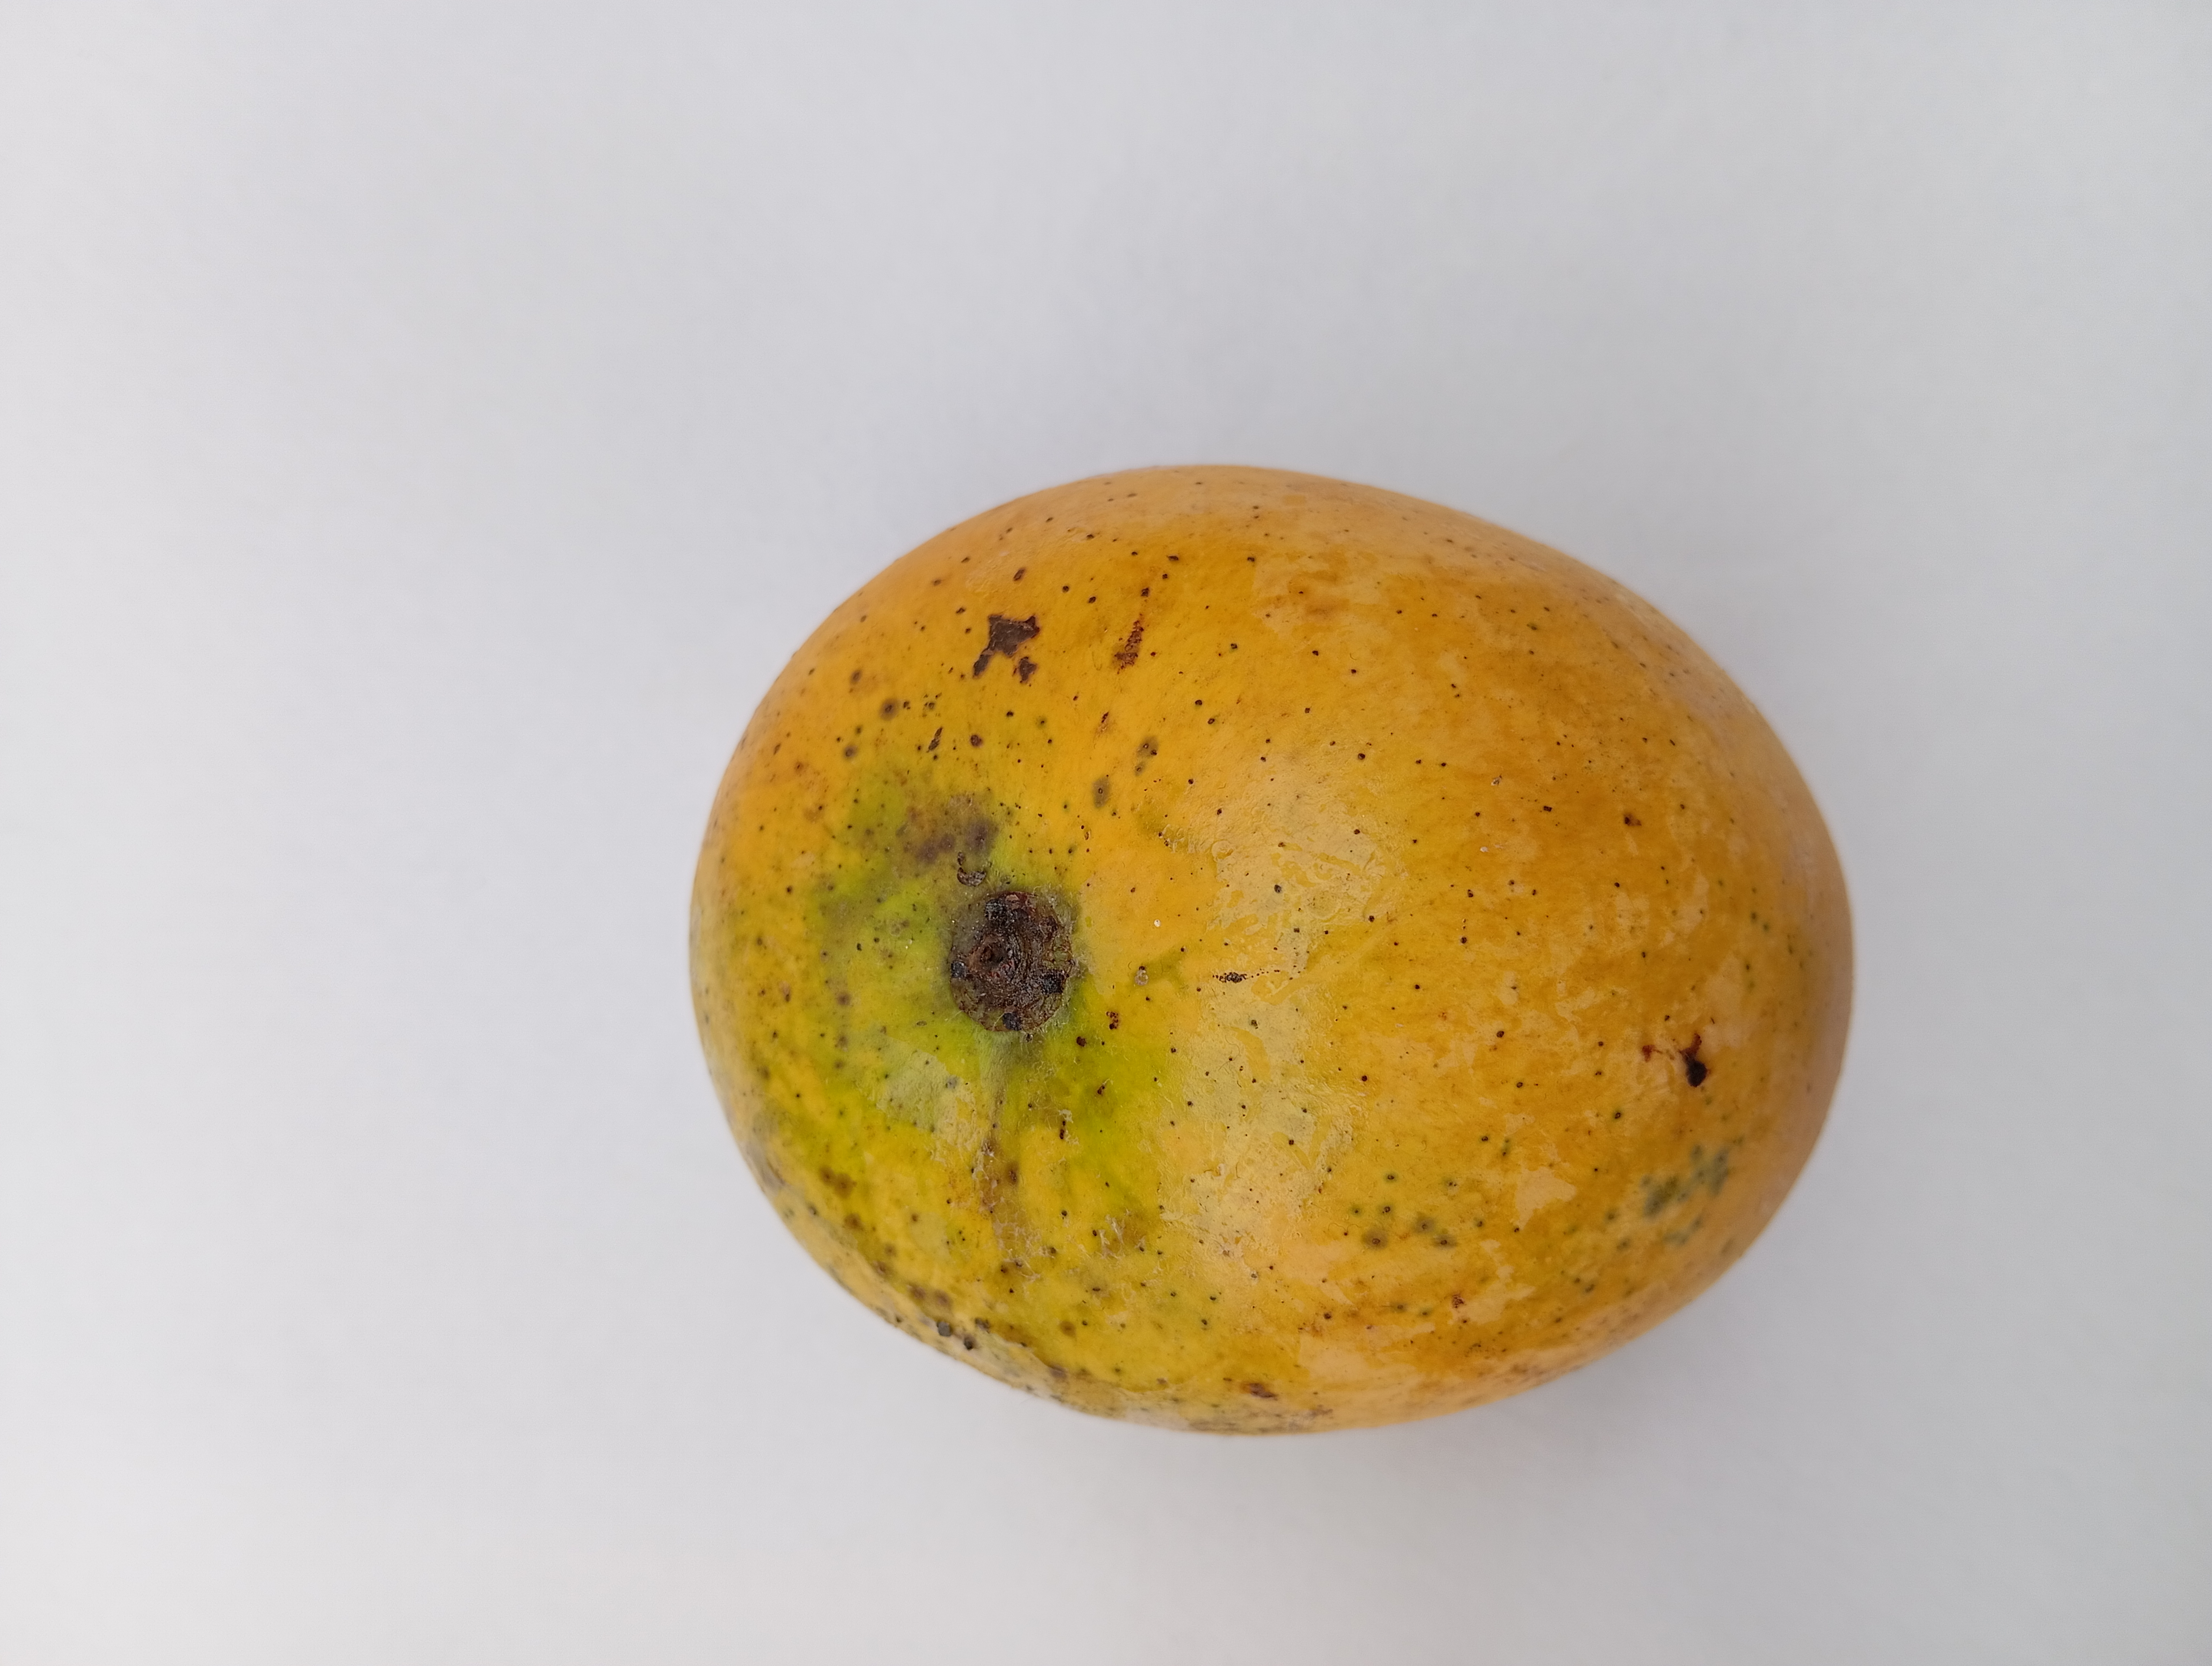
Mango variety: Sundari